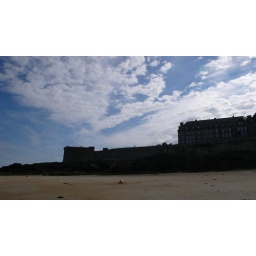
clouds over saint malo's beach and ramparts